Analytical chemistry

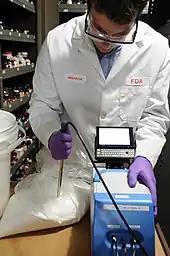
A US Food and Drug Administration scientist uses a portable near-infrared spectroscopy device to inspect lactose for adulteration with melamine

Analytical chemistry has applications including in forensic science, bioanalysis, clinical analysis, environmental analysis, and materials analysis. Analytical chemistry research is largely driven by performance (sensitivity, detection limit, selectivity, robustness, dynamic range, linear range, accuracy, precision, and speed), and cost (purchase, operation, training, time, and space). Among the main branches of contemporary analytical atomic spectrometry, the most widespread and universal are optical and mass spectrometry. In the direct elemental analysis of solid samples, the new leaders are laser-induced breakdown and laser ablation mass spectrometry, and the related techniques with transfer of the laser ablation products into inductively coupled plasma. Advances in design of diode lasers and optical parametric oscillators promote developments in fluorescence and ionization spectrometry and also in absorption techniques where uses of optical cavities for increased effective absorption pathlength are expected to expand. The use of plasma- and laser-based methods is increasing. An interest towards absolute (standardless) analysis has revived, particularly in emission spectrometry.